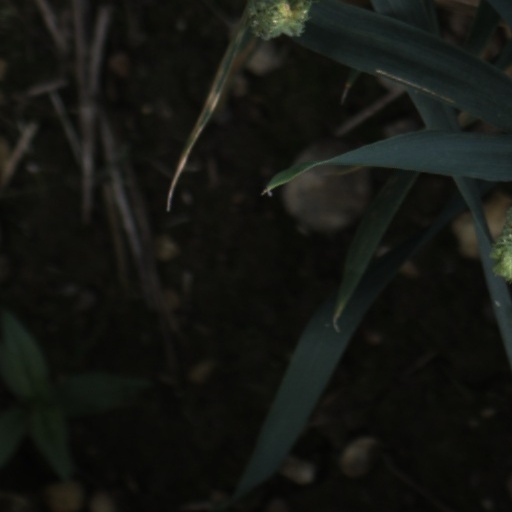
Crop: wheat